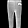
Label: Trouser